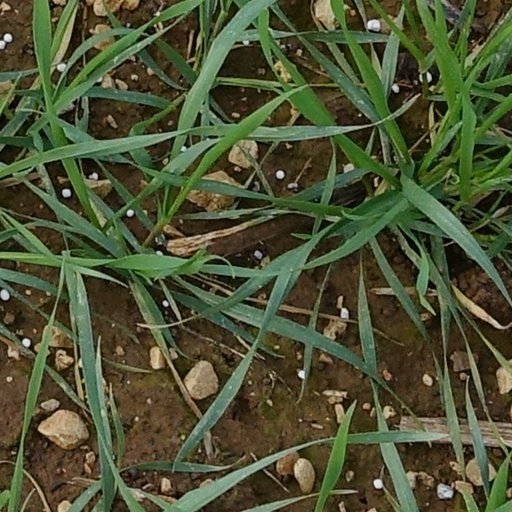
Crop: wheat